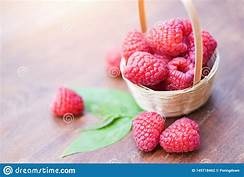
Label: raspberry